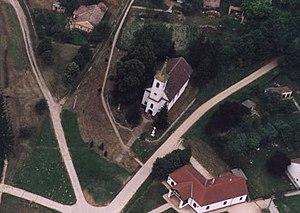
Gálosfa est un village et une commune du comitat de Somogy en Hongrie.